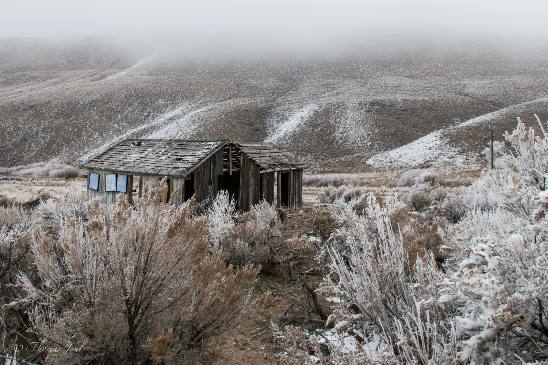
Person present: No